James Ryan (Irish politician)

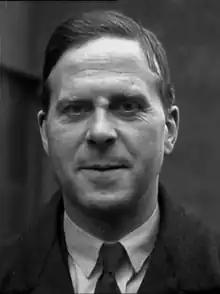
Ryan in 1933

James Ryan (6 December 1892 – 25 September 1970) was an Irish medical doctor, revolutionary and politician who served in every Fianna Fáil government from 1932 to 1965, successively as Minister for Agriculture (1932–1947), Health and Social Welfare (1947–1948 and 1951–1954), and Finance (1957–1965). He served as a Teachta Dála (TD) for Wexford from 1918 to 1922 and 1923 to 1965, and as senator from 1965 to 1969. He was a member of Sinn Féin until he joined Fianna Fáil upon that party's foundation in 1926.